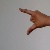
The image shows a hand gesture representing the letter 'Z' in Indian Sign Language.